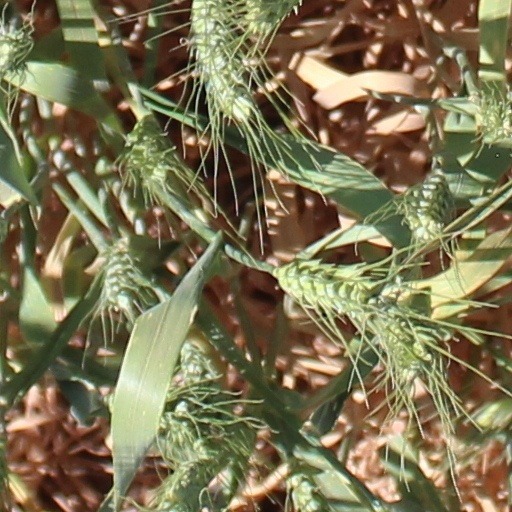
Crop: wheat